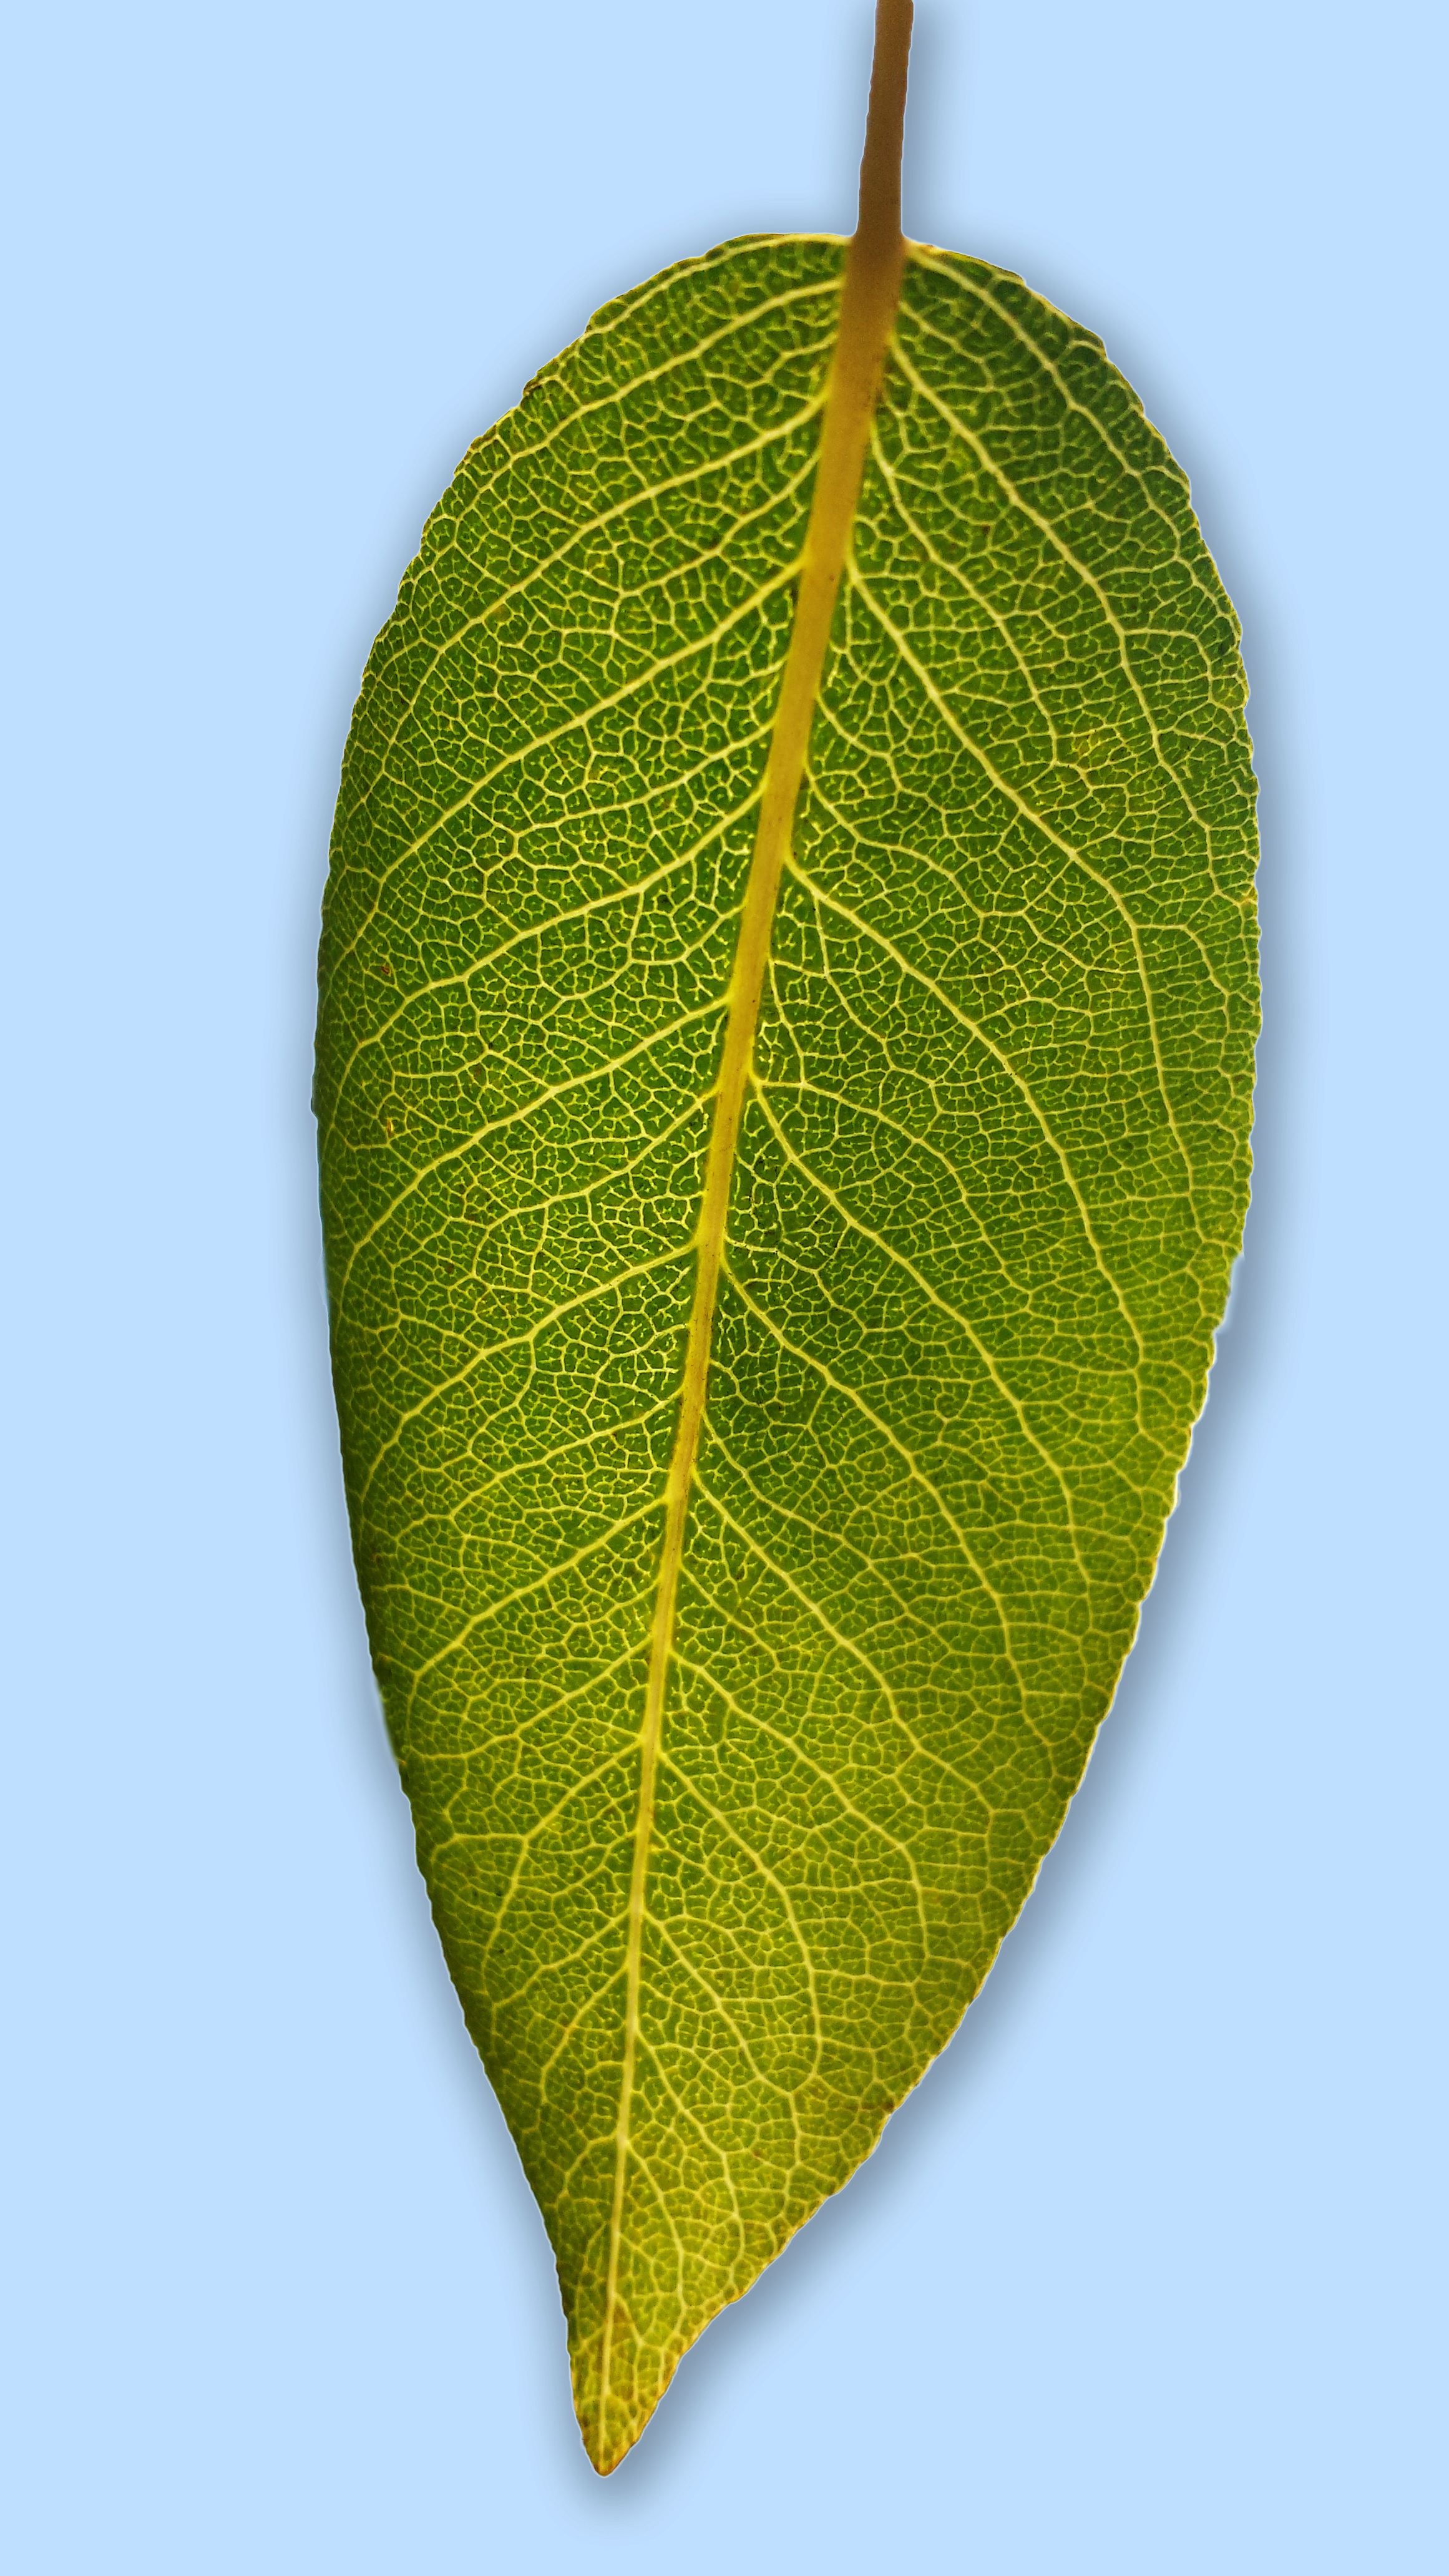
tree, nature, branch, plant, fruit, texture, leaf, flower, summer, food, green, produce, botany, garden, close, background, single leaf, flowering plant, plant stem, land plant, pear leaf, blattstrucktur